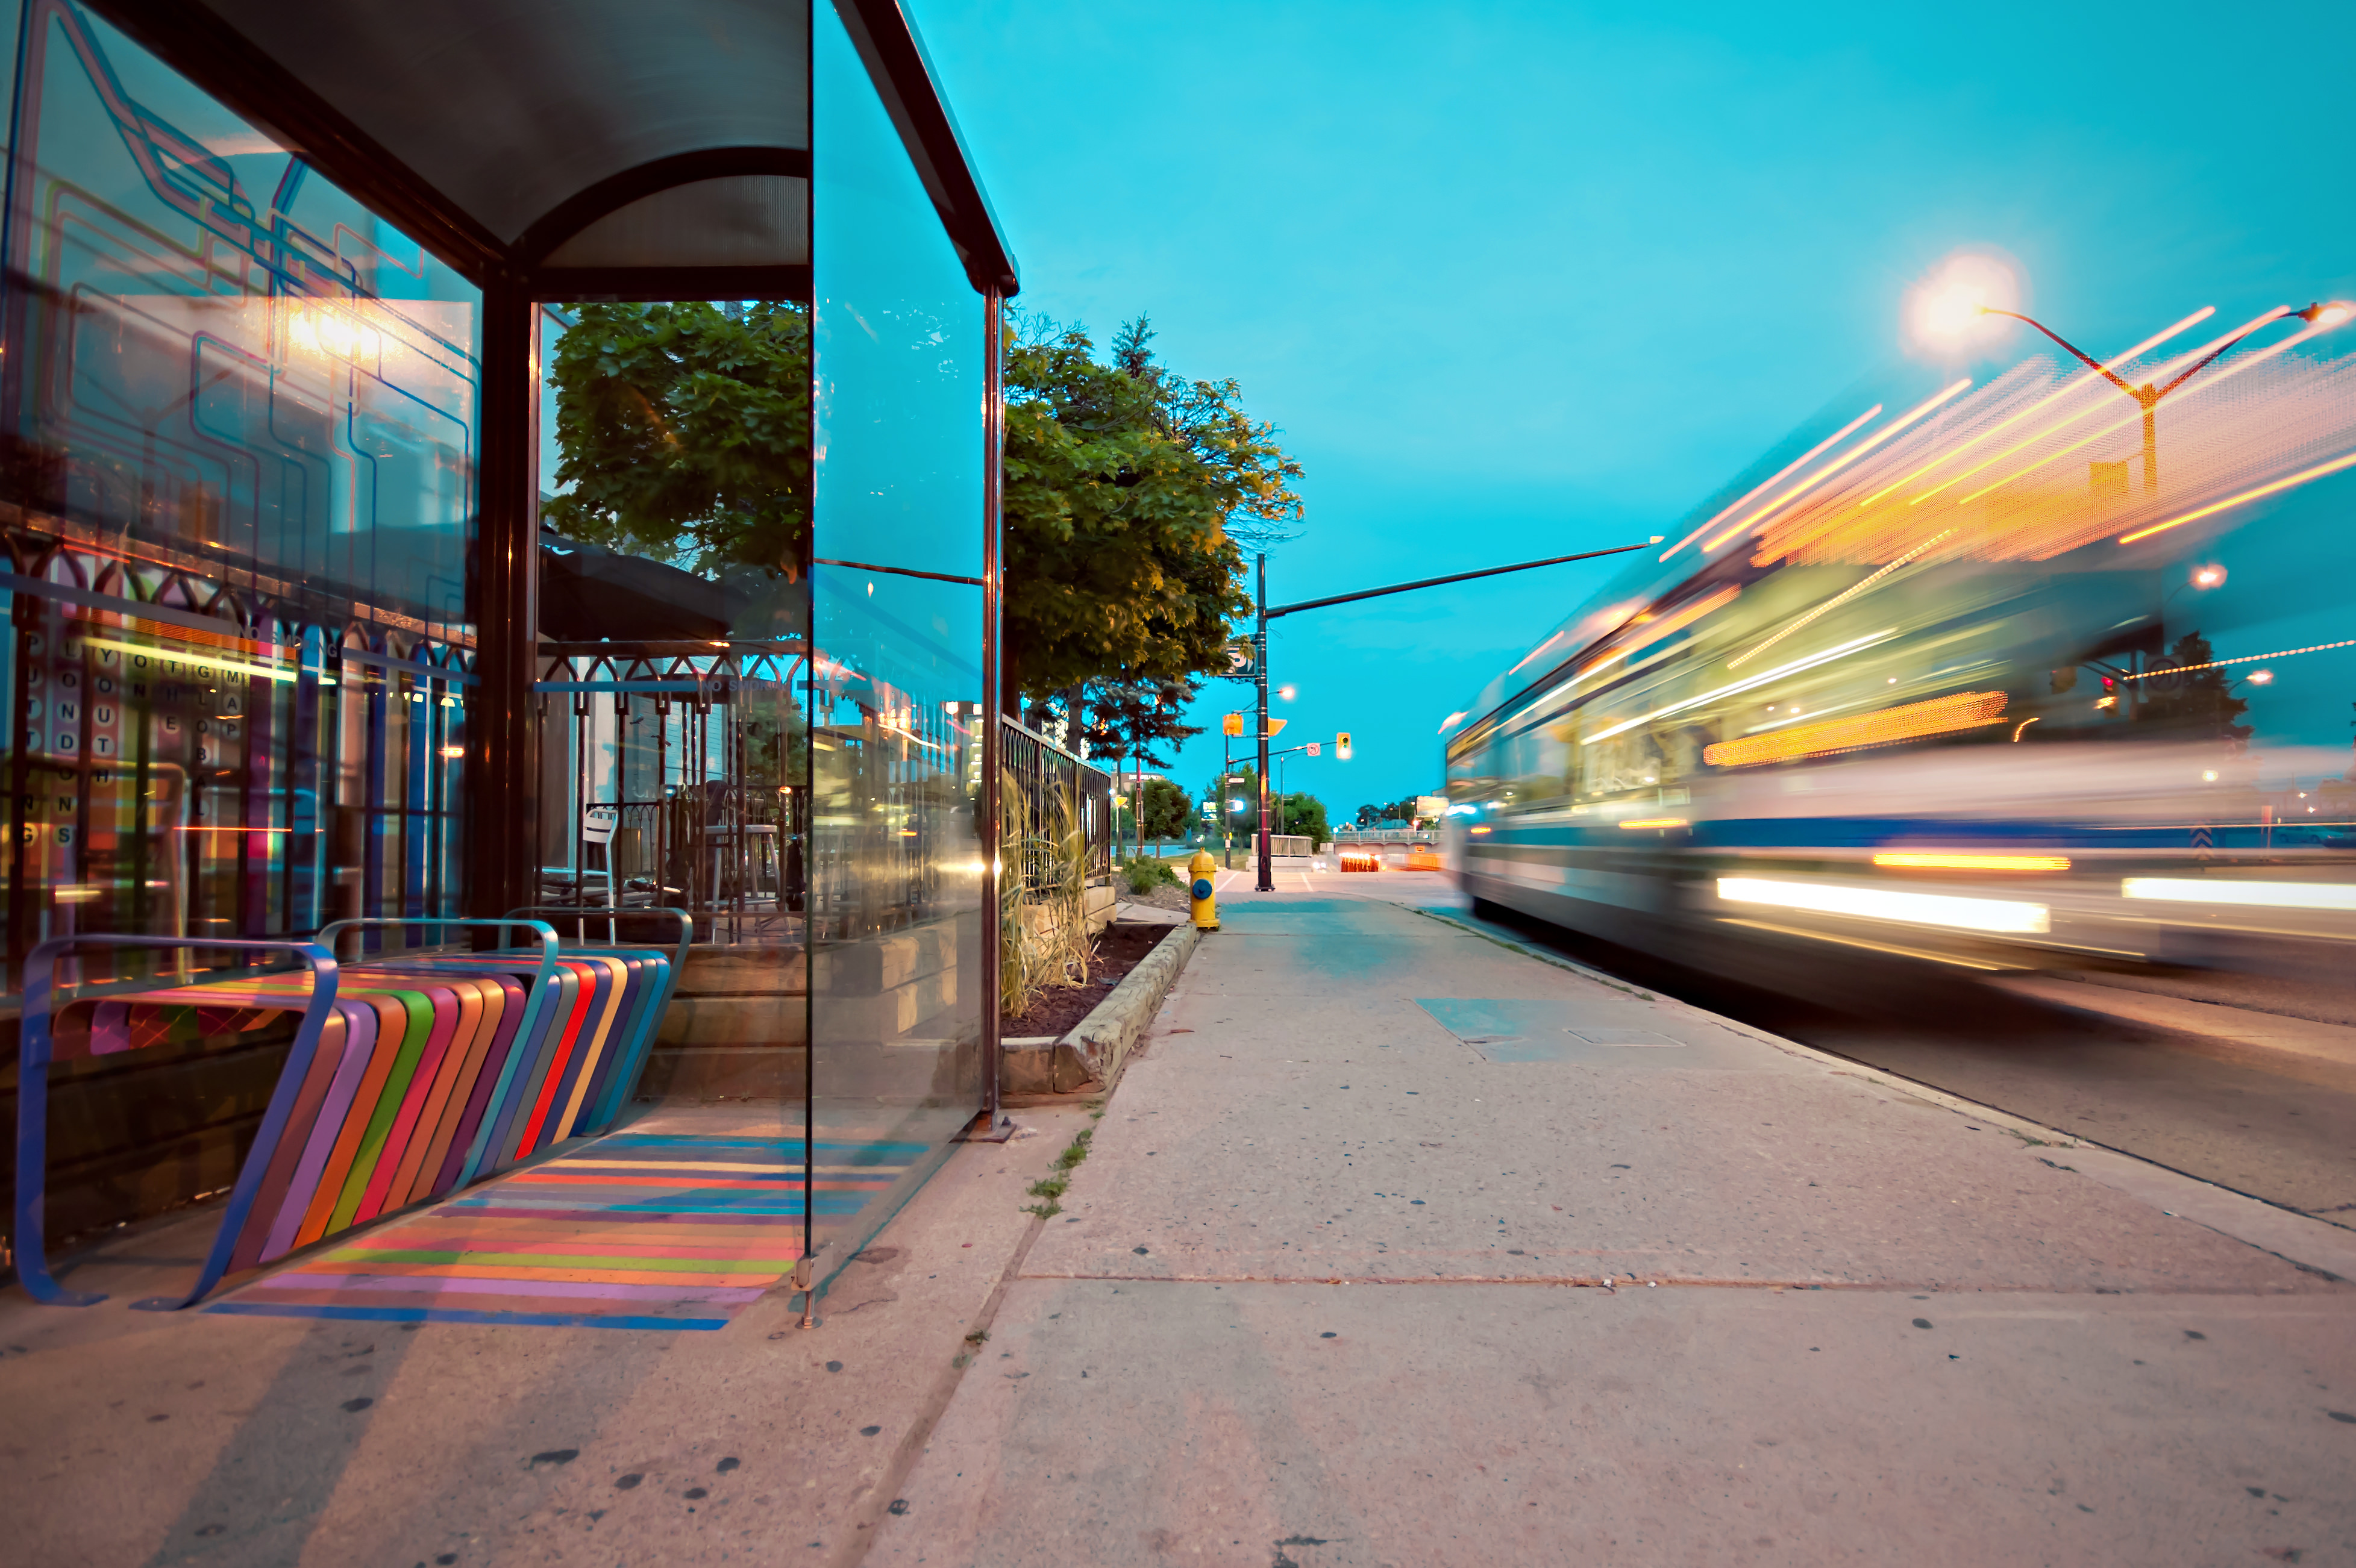
light, blur, architecture, road, bench, street, night, sidewalk, city, urban, cityscape, downtown, travel, transport, evening, reflection, vehicle, colourful, color, shadow, colorful, movement, long exposure, public transport, bus stop, trees, bus, lamppost, infrastructure, time lapse, fast, glass wall, urban area, transportation system